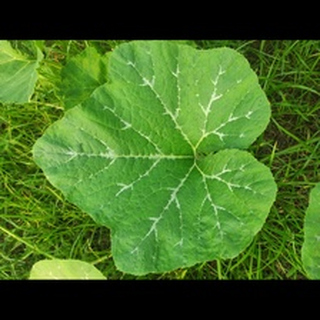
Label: pumpkin_bacterial_leaf_spot